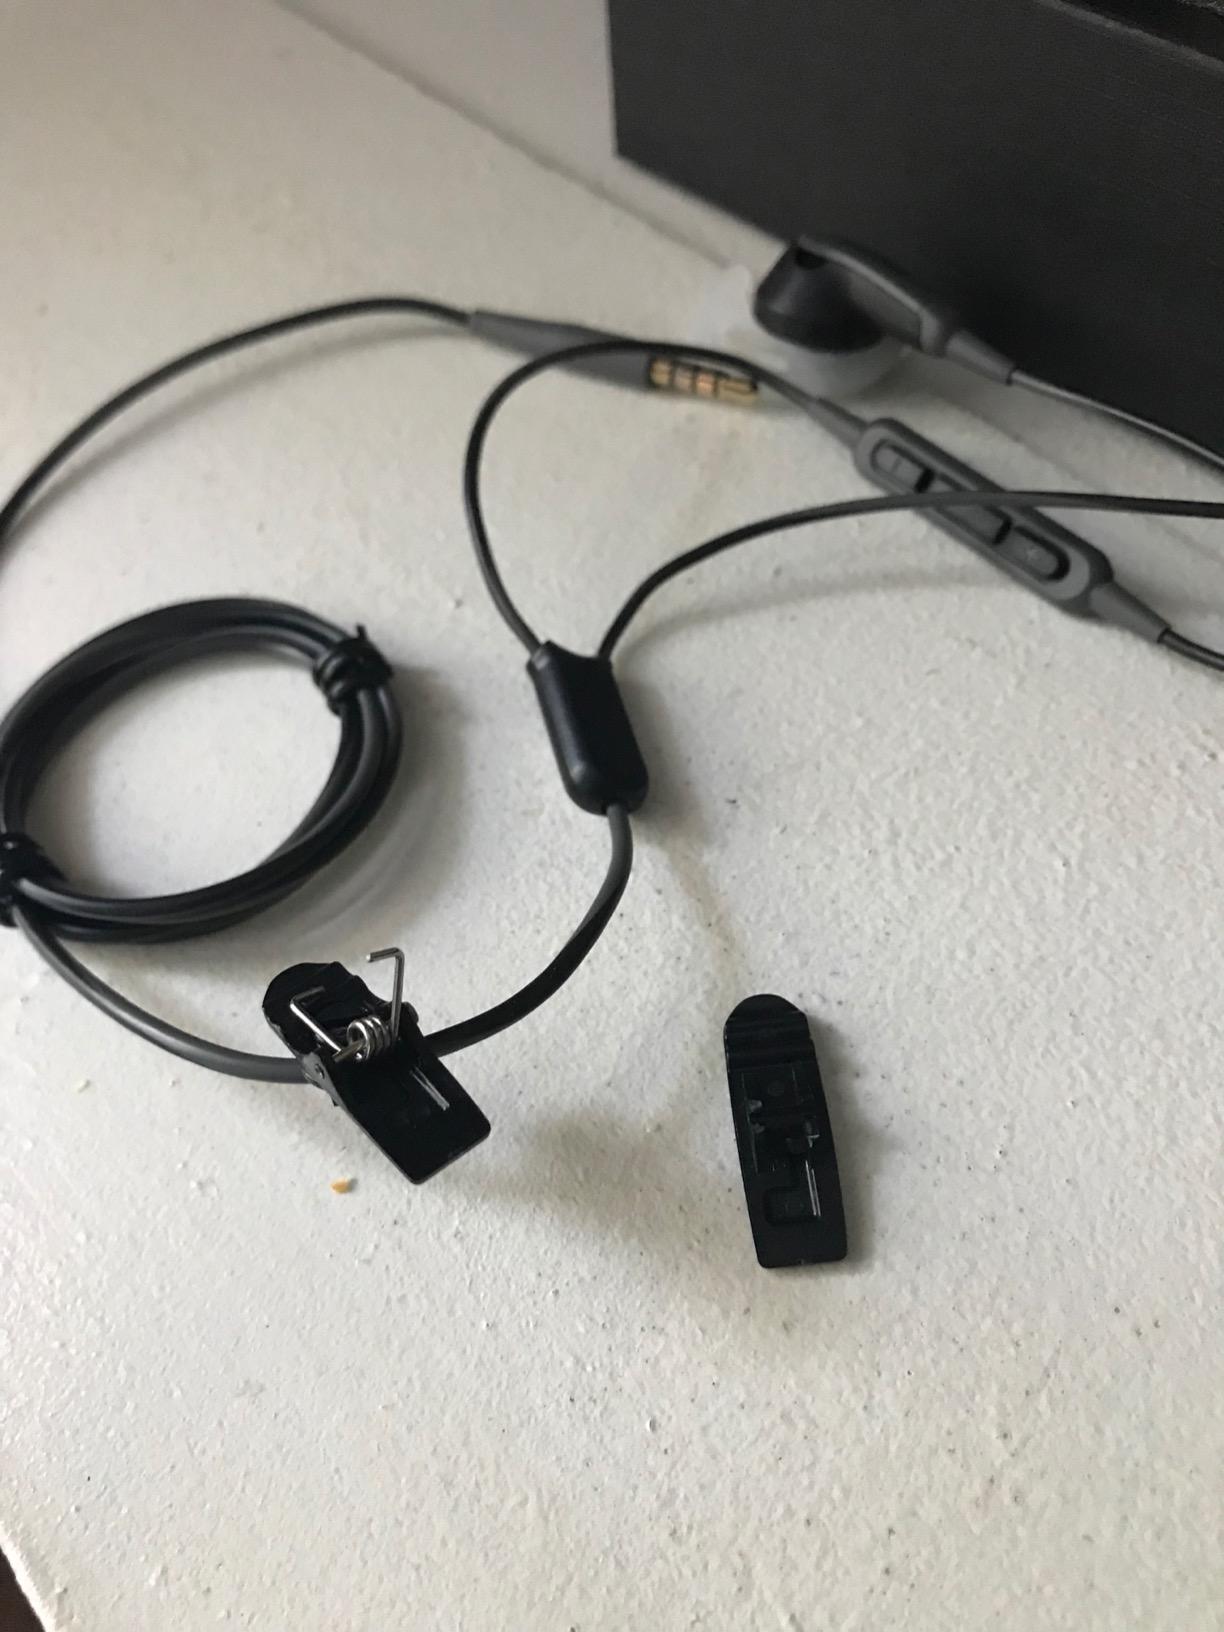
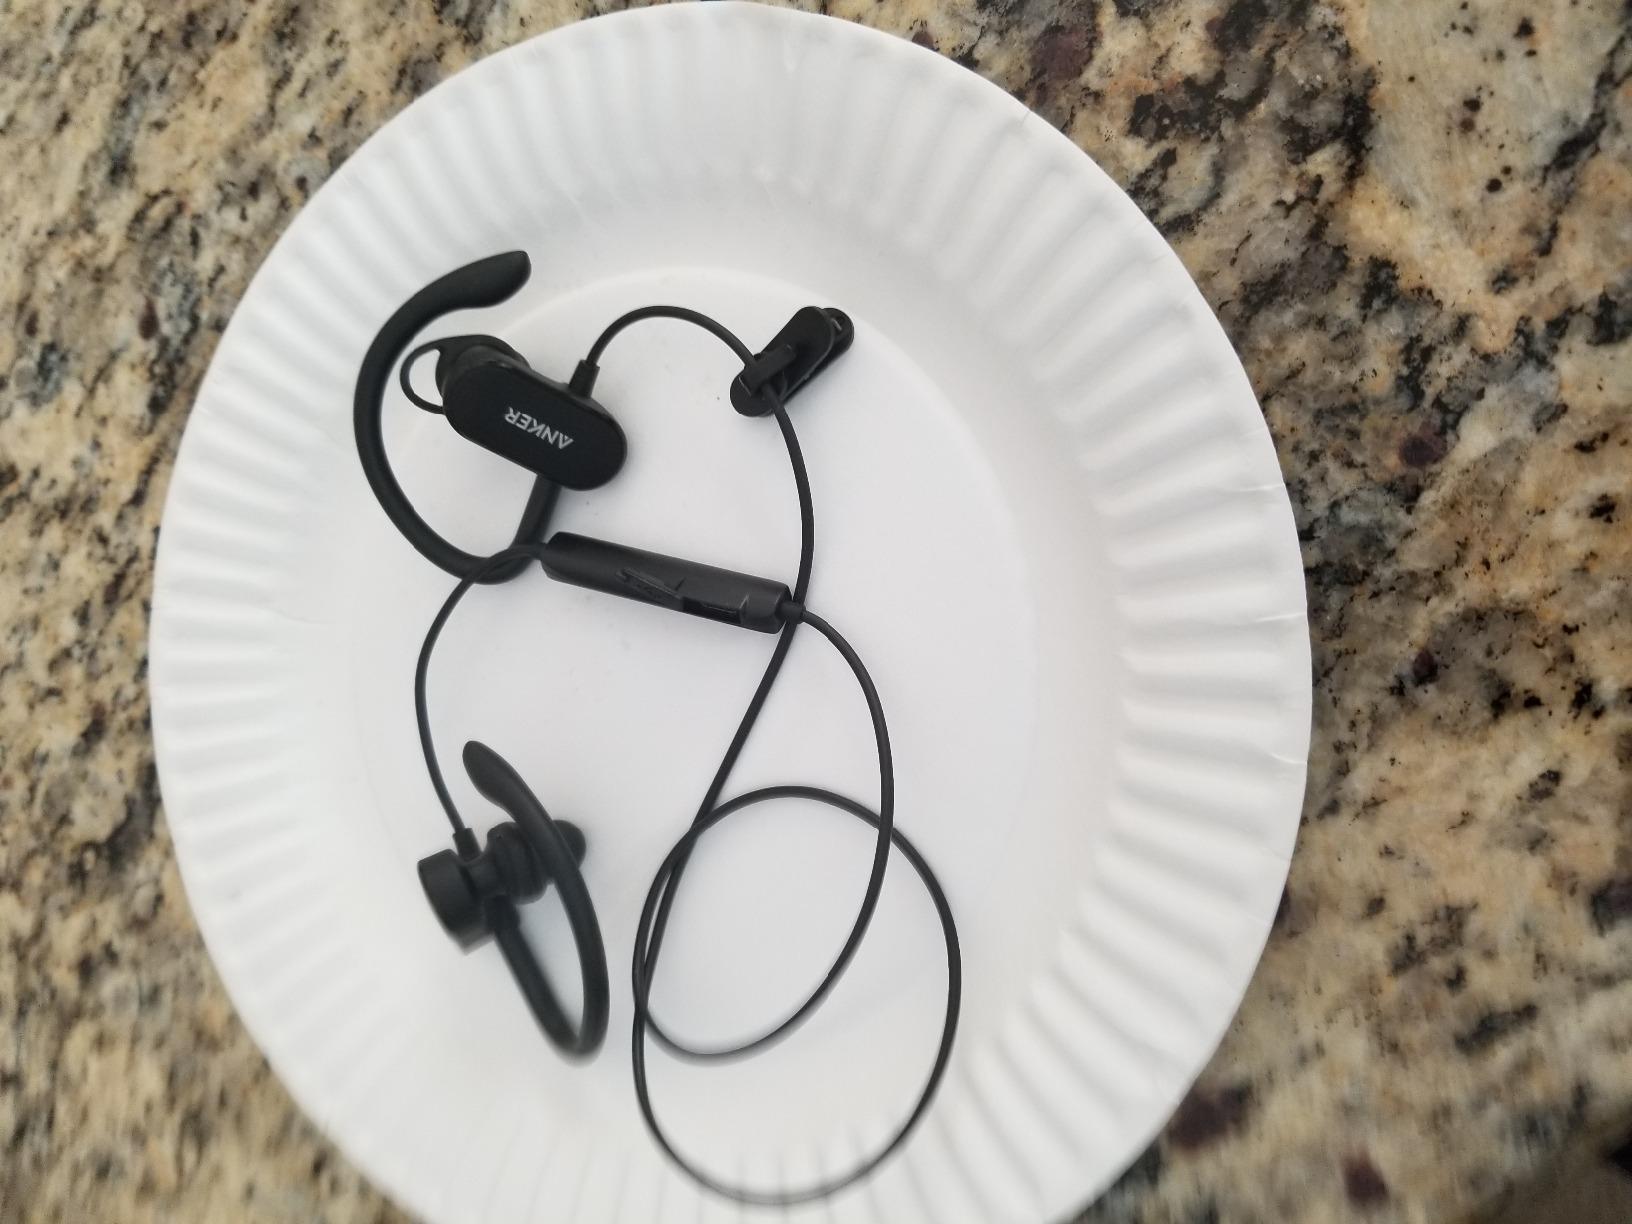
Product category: headphones
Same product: no